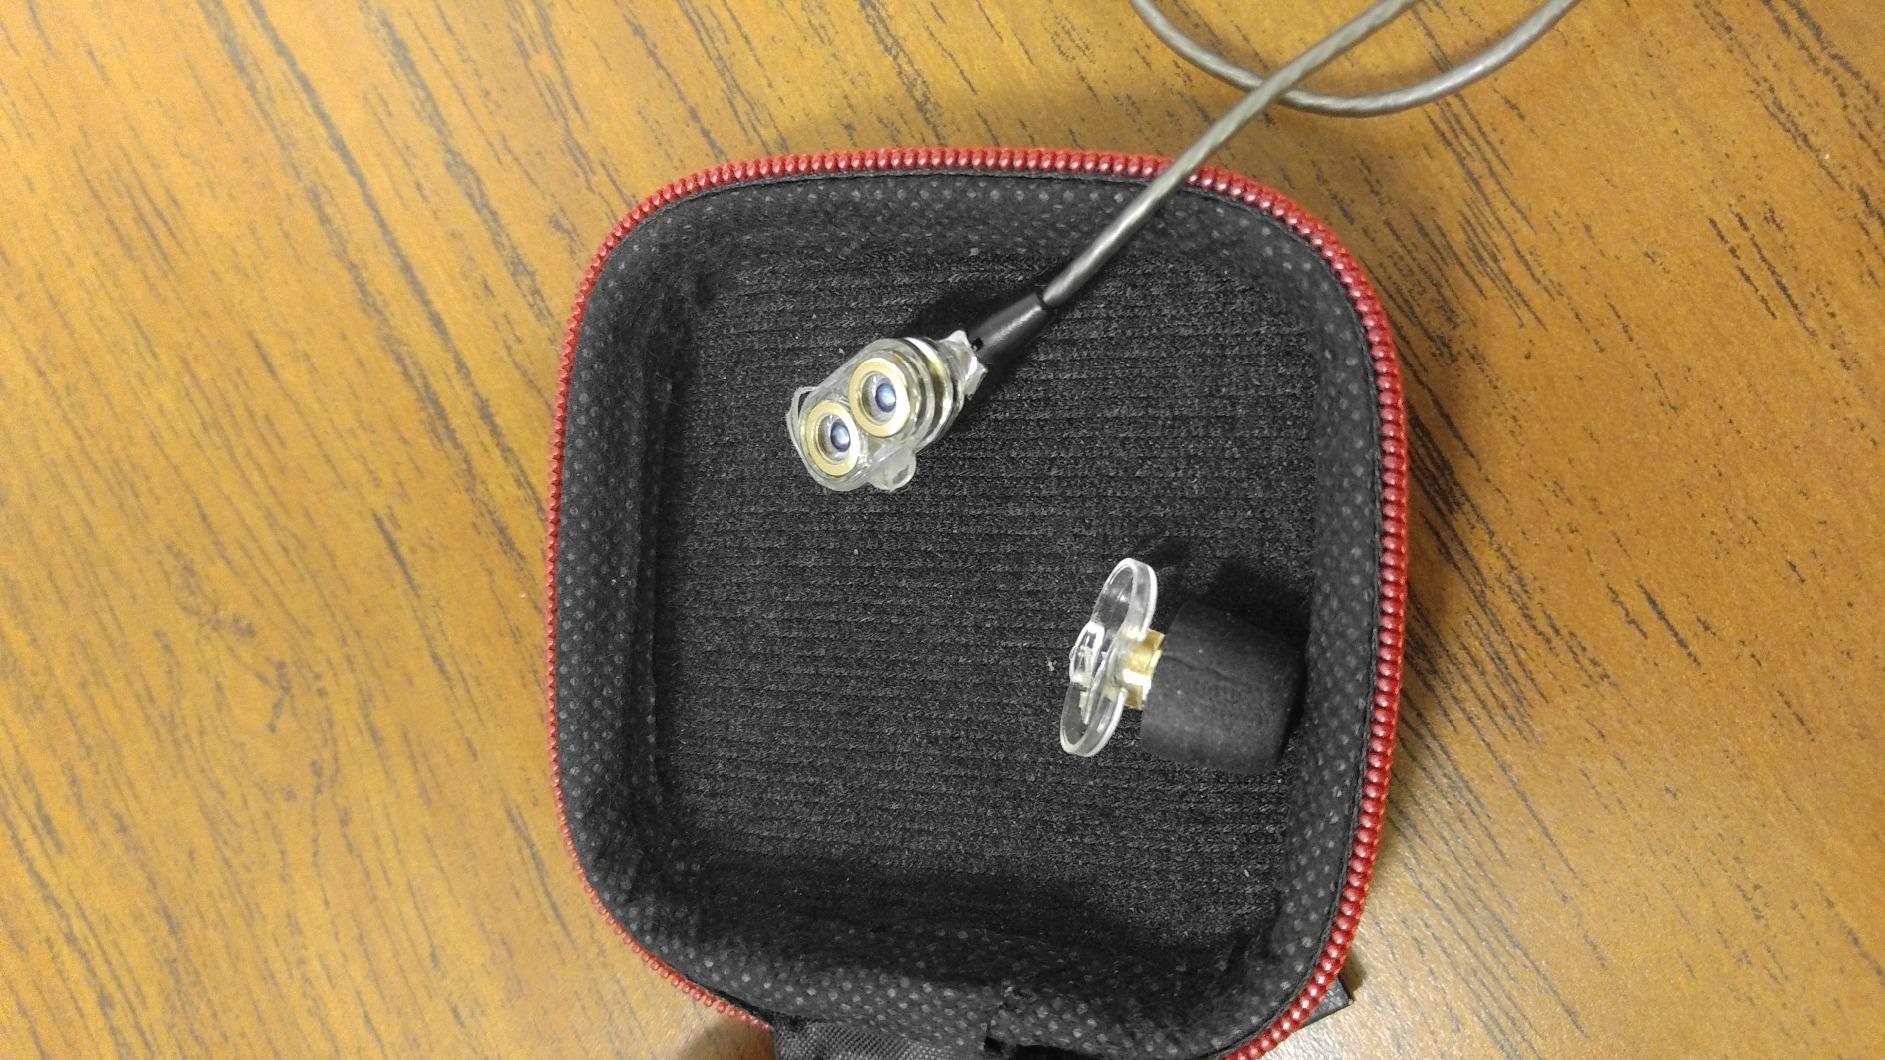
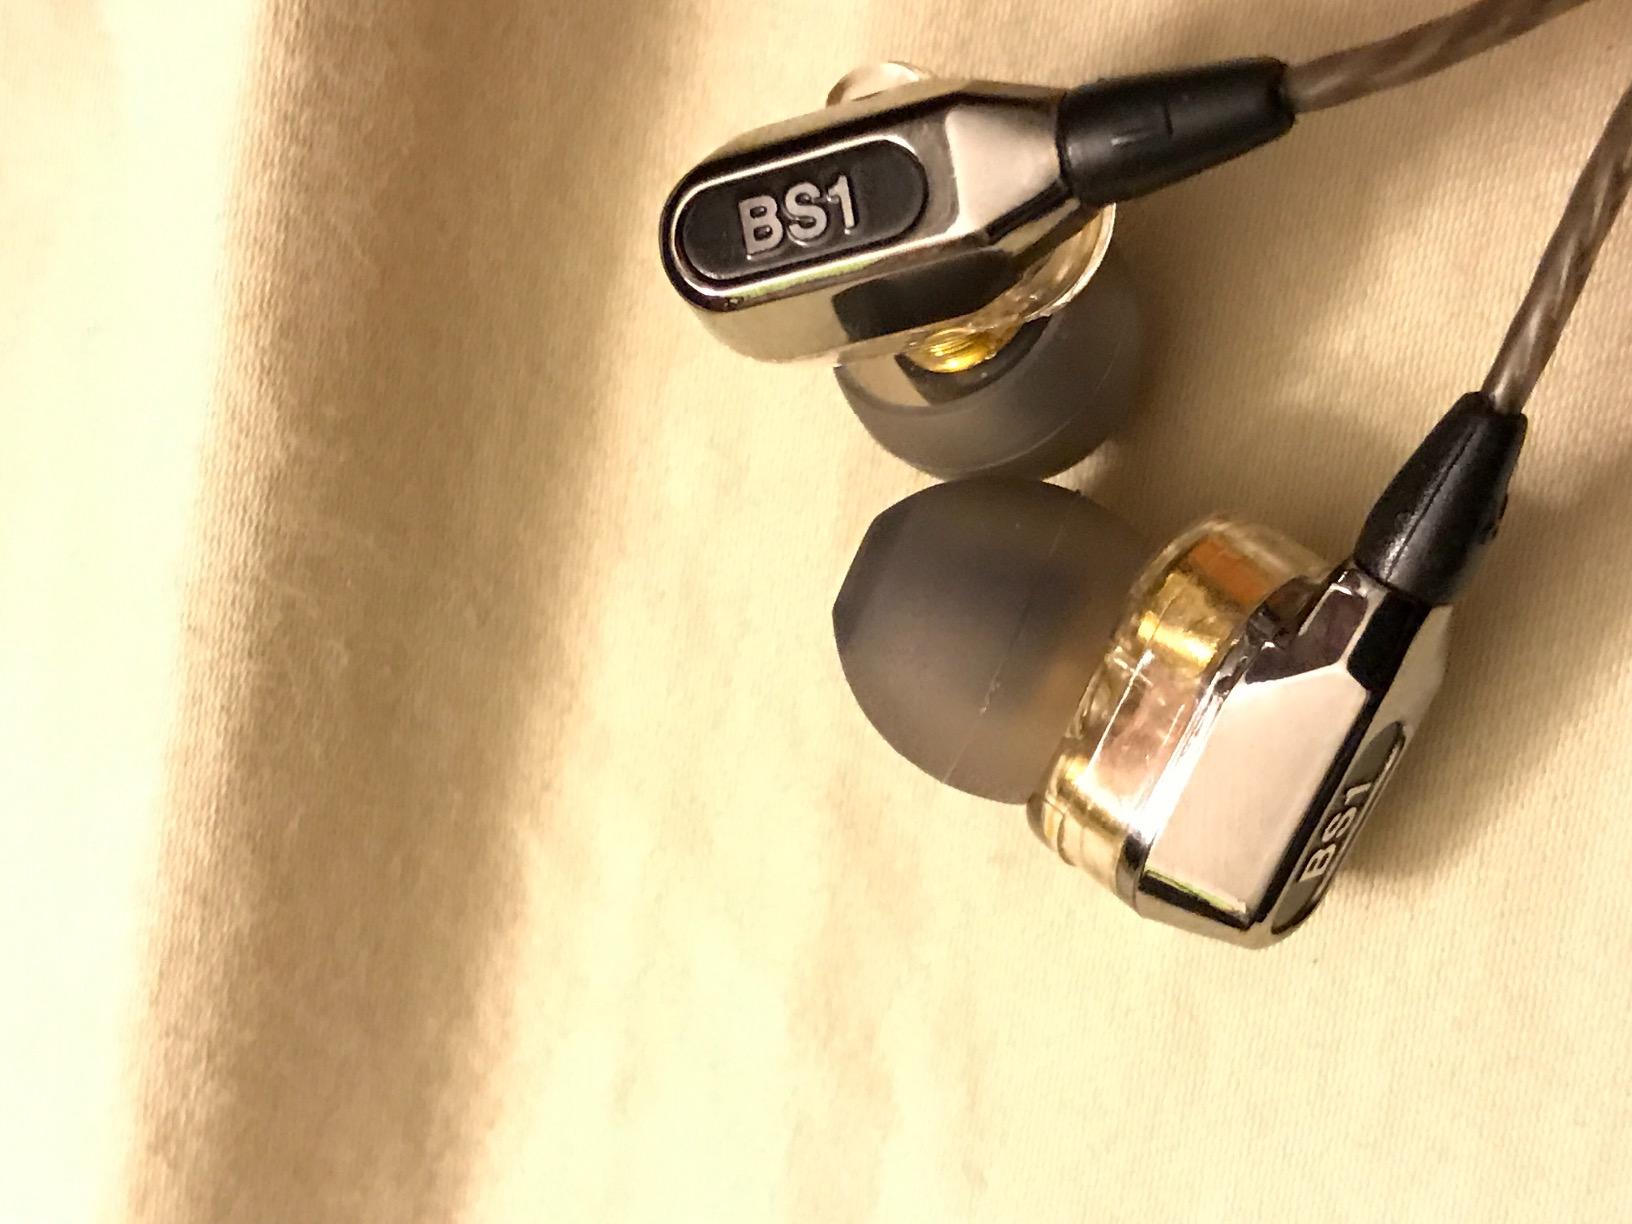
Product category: headphones
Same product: yes